Automatic rifle

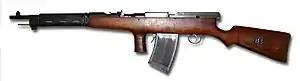
Fedorov Model 1916 Automatic Rifle

The Fedorov Avtomat (also anglicized as Federov, Russian: Автомат Фёдорова) or FA was a select-fire, crew-served automatic rifle and was one of the first practical automatic rifles, designed by Vladimir Grigoryevich Fyodorov in 1915 and produced in the Russian Empire and later in the Russian Soviet Federative Socialist Republic. A total of 3,200 Fedorov rifles were manufactured between 1915 and 1924 in the city of Kovrov; the vast majority of them were made after 1920. The weapon saw limited combat in World War I, but was used more substantially in the Russian Civil War and in the Winter War. In 1916, the Weapons Committee of the Russian Army made a decision to order no less than 25,000 Fedorov automatic rifles. In the summer of 1916, a company from the 189th Izmail Regiment was equipped with 8 Fedorov Avtomats. Trained in tactics with the new weapon, they concluded that the Fedorov worked best as a crew served weapon. The gunner armed with the Fedorov and an ammo bearer armed with an Arisaka rifle. As both weapons used the same ammo and same 5 round stripper clips, this allowed for the greatest flexibility. It also allowed for the ammo bearer to fire defensively, while the gunner reloaded. It was also recommended that the primary mode of fire be in semi-automatic, as the Fedorov's would rapidly overheat in full-auto. Some consider it to be an "early predecessor" or "ancestor" to the modern assault rifle, while others believe that the Fedorov Avtomat was the world's first assault rifle.